2018 Lebanese general election

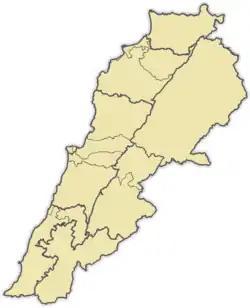
Electoral districts as per the 2017 vote law

In June 2017 a new electoral law was passed. The previous system (under which the 128 members of parliament were elected from 26 multi-member constituencies under multiple non-transferable vote, and the candidates with the highest number of votes within each religious community were elected) with a new electoral law instituting proportional representation in 15 multi-member constituencies while still maintaining the confessional distribution. However, the 7 out of the 15 of the electoral districts are divided into 2 or more 'minor districts' (largely corresponding to the smaller electoral districts from the old electoral law). Where applicable, preference vote is counted on the 'minor district' level.